Chemical engineer

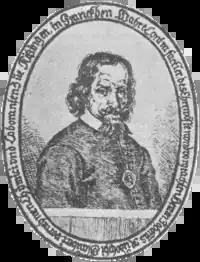
Portrait of Johann Rudolf Glauber

The president of the Institution of Chemical Engineers said in his presidential address "I believe most of us would be willing to regard Edward Charles Howard (1774–1816) as the first chemical engineer of any eminence". Others have suggested Johann Rudolf Glauber (1604–1670) for his development of processes for the manufacture of the major industrial acids.